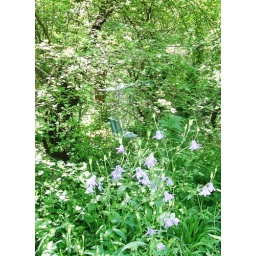
We've left the grass in the woodland long this year and the wild flowers are wonderful